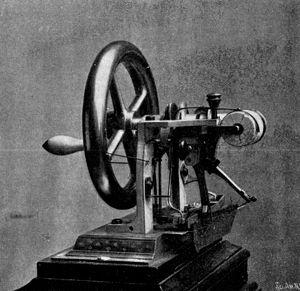
Elias Howe, Jr., né le 9 juillet 1819 à Spencer et mort le 3 octobre 1867 à Brooklyn, est un inventeur américain, pionnier de la machine à coudre et de prototypes anticipant les fermetures éclair.